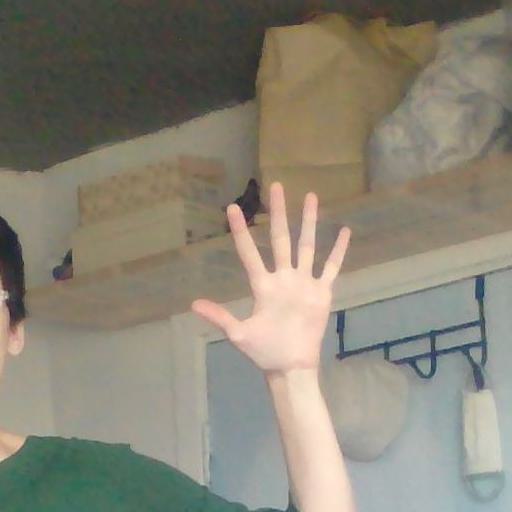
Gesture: palm